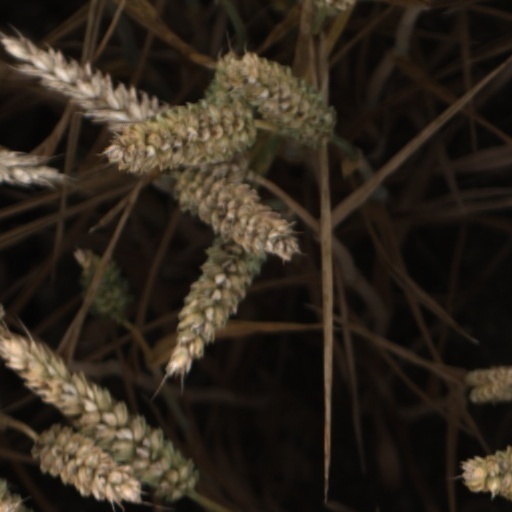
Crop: wheat